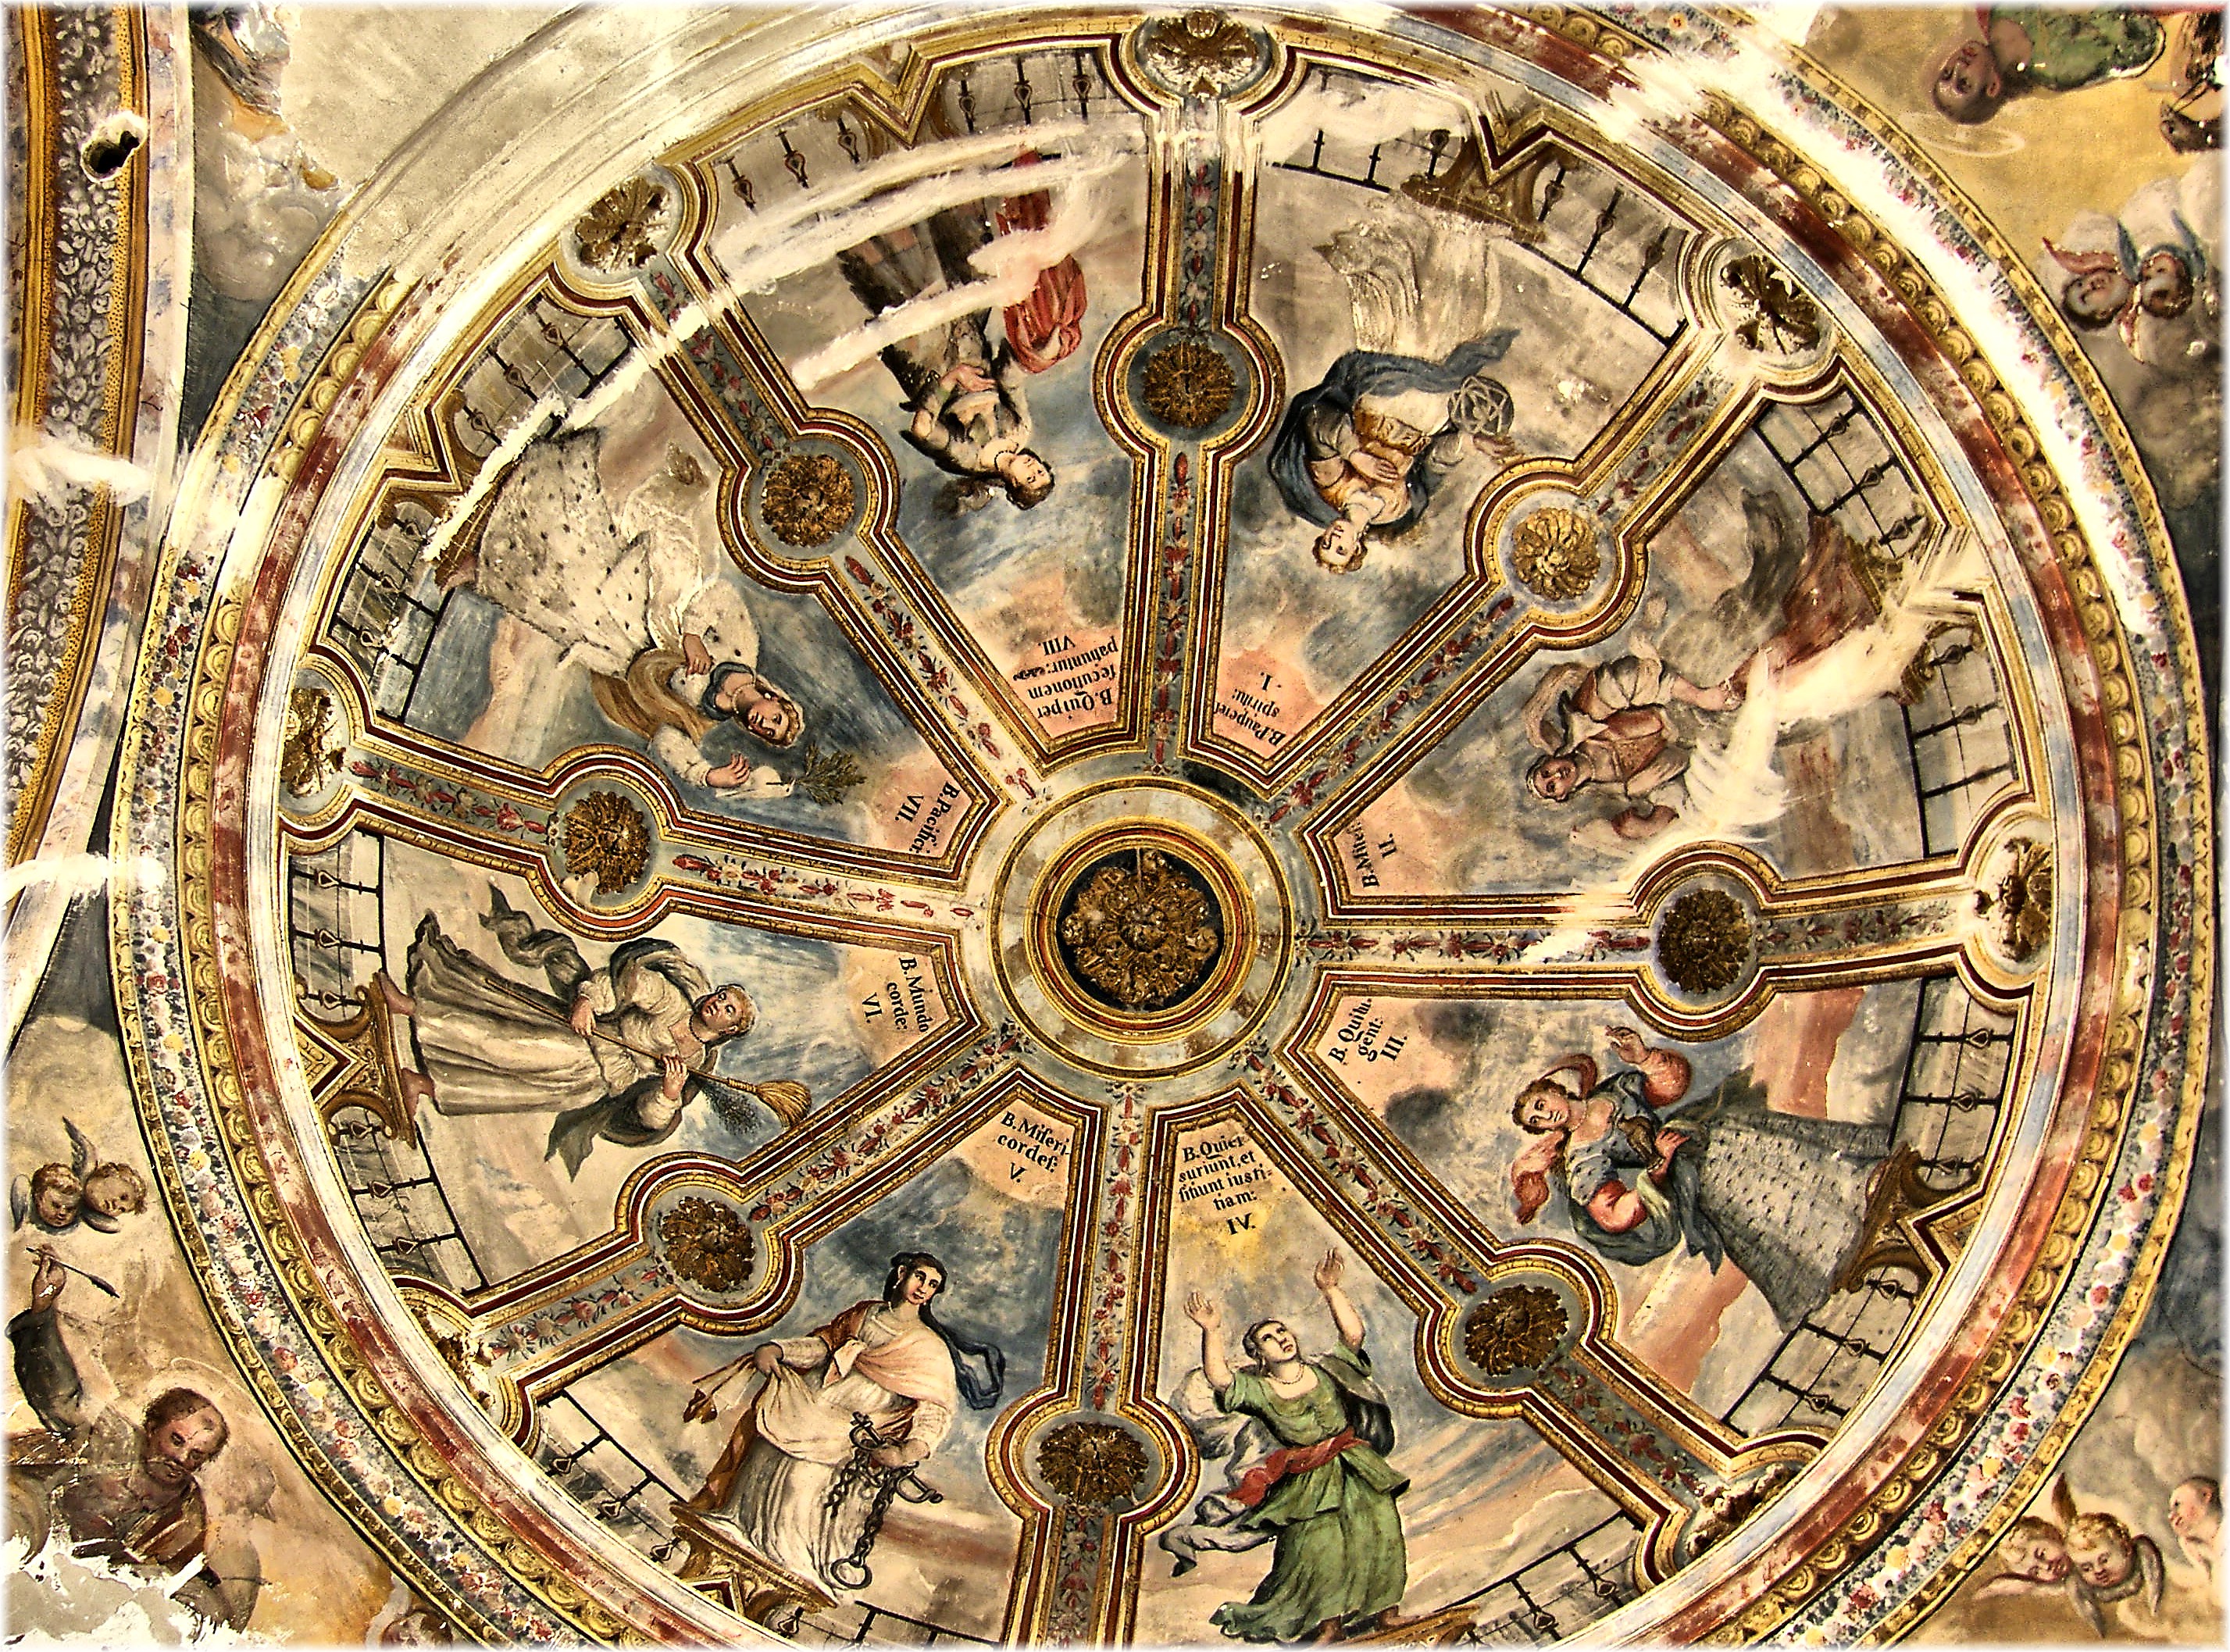
europe, cathedral, art, spain, europa, iglesia, arte, espaa, valladolid, mygearandme, cupula, basilica, dome, pintura, igrexa, castillaleon, tordesillas, ancient history